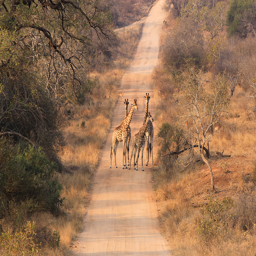
A bunch of giraffes walking on a road outside.
A group of giraffe walking down a dirt road.
a group of giraffes are walking down a dirt road
Four giraffes in the middle of a dirt road next to trees.
A group of giraffes are walking along a road.